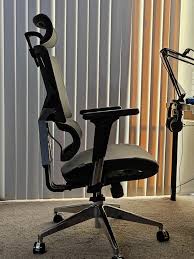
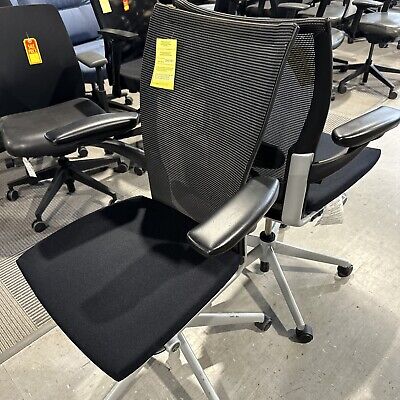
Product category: items_chair
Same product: no